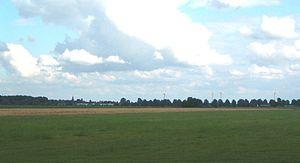
Eethen est un village néerlandais de 730 habitants, situé dans la commune d'Altena dans la province du Brabant-Septentrional, dans le Pays de Heusden et d'Altena